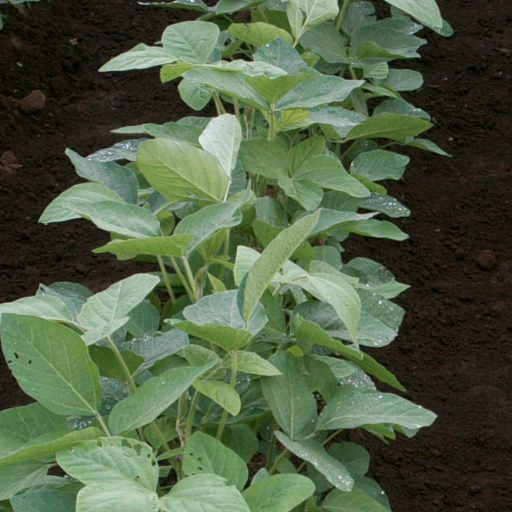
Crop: soybean